Michael Dorn

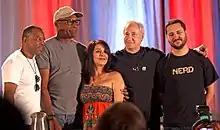
Michael Dorn at the 2012 Phoenix Comic-Con with the cast of "Next Generation". (L to R: LeVar Burton, Dorn, Marina Sirtis, Brent Spiner, and Wil Wheaton)

Dorn's most notable role to date is that of the Klingon Starfleet officer Lieutenant (later Lt. Commander) Worf in "" and "". Dorn was the last of the main actors to be cast in "The Next Generation", and prepared for his audition by isolating himself from the other actors and remaining taciturn through his interview, mimicking the personality of the character. His character proved so popular amongst fans that Dorn was added to the cast of spin-off series "Deep Space Nine" in an effort to boost ratings.